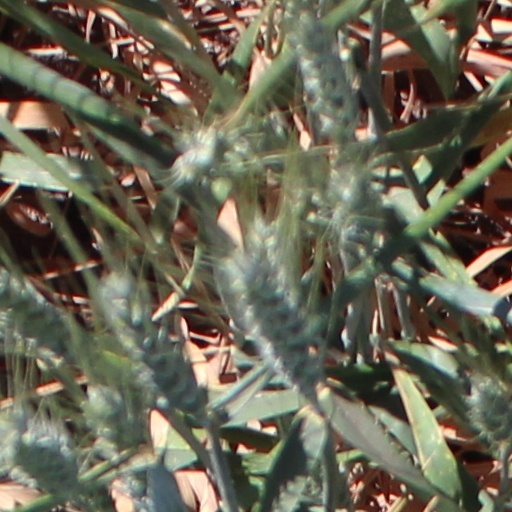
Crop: wheat